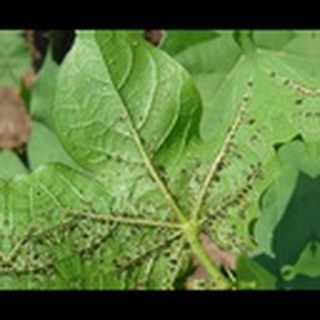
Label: cotton_aphids